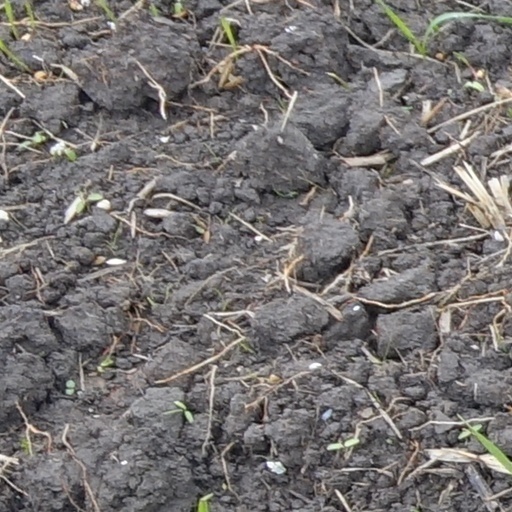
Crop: wheat